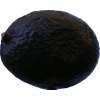
Label: black_avocado